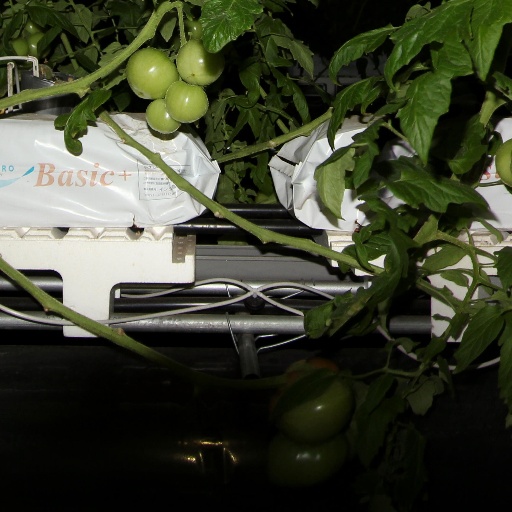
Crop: tomato